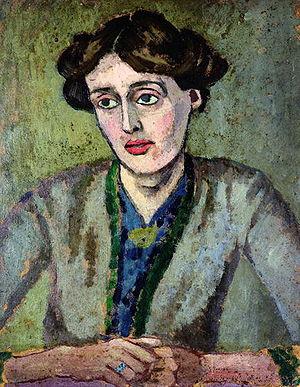
Elizabeth Barrett Browning, née le 6 mars 1806 à Coxhoe Hall, dans le comté de Durham, et morte le 29 juin 1861 à Florence, est une poétesse, essayiste et pamphlétaire anglaise de l'ère victorienne.